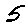
Label: 5